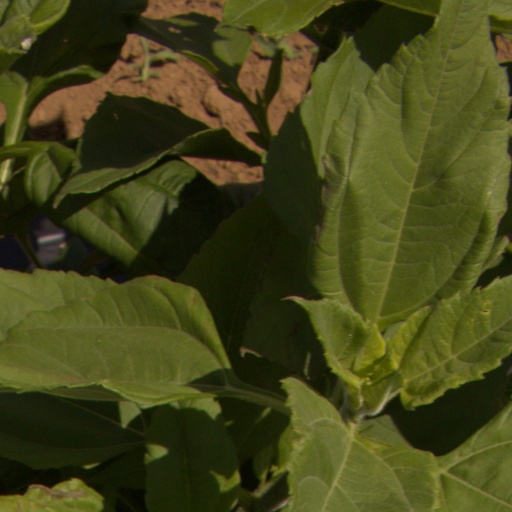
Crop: Jerusalem artichoke